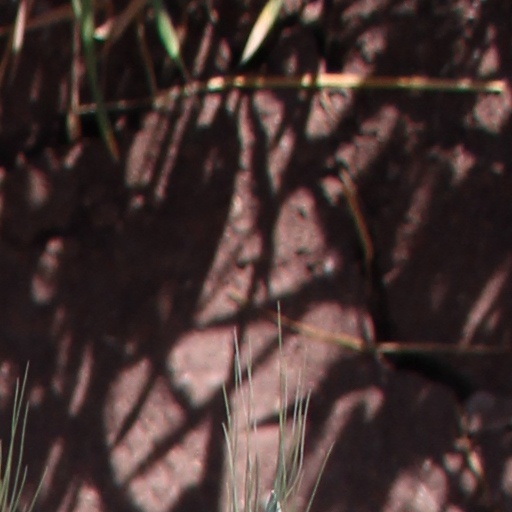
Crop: wheat